Oligia

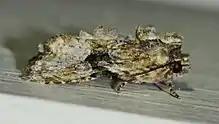
"Oligia modica", black-banded brocade

Oligia is a genus in the moth family Noctuidae. There are more than 60 described species in "Oligia", found in Europe, the Americas, Africa, and Asia.